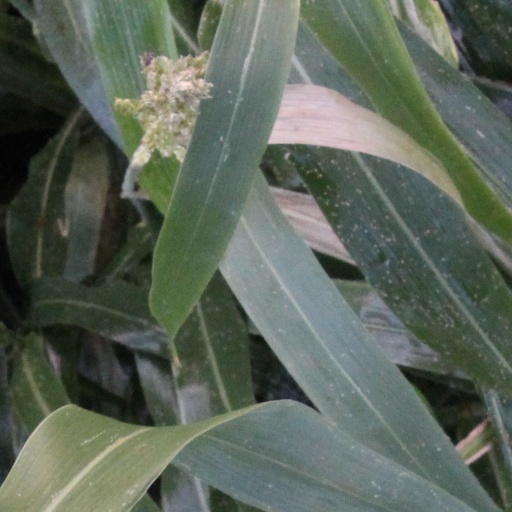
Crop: sorghum